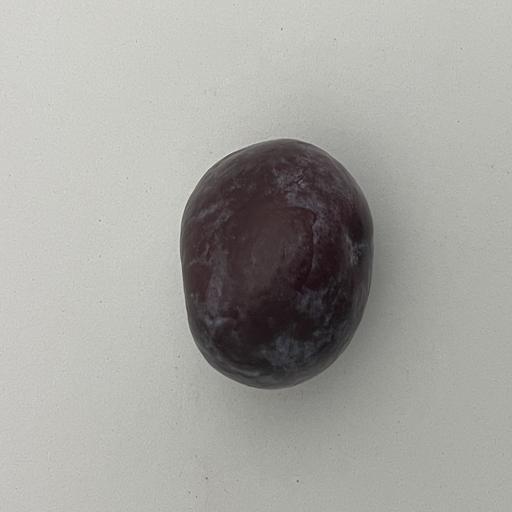
Crop type: Palm